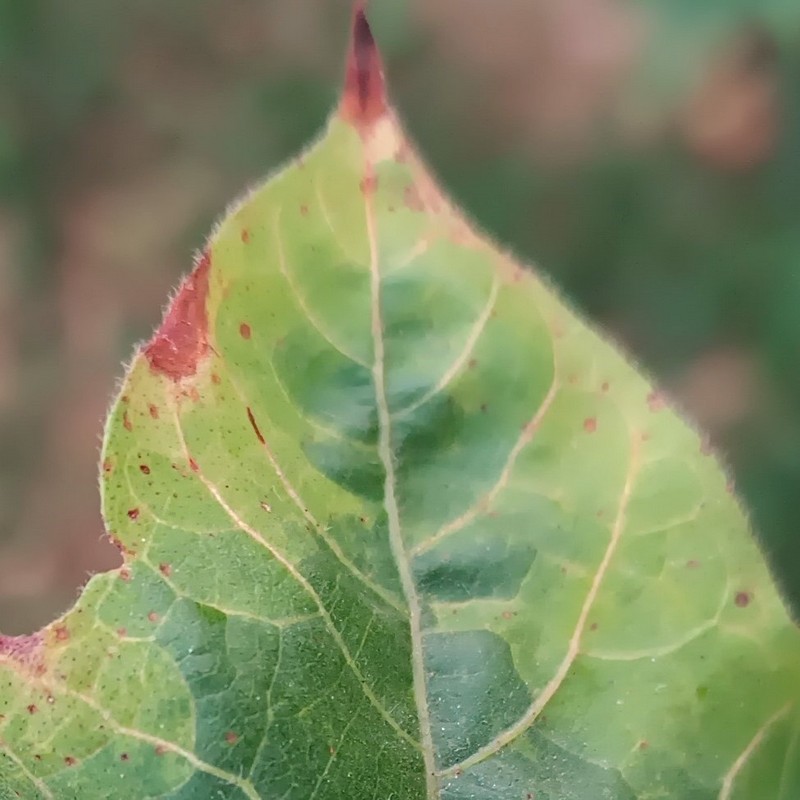
Label: Leaf Hopper Jassids